National Computer Center for Higher Education (France)

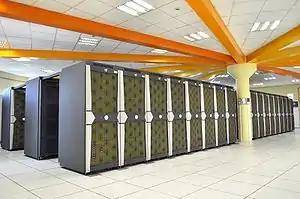
The Jade SGI Altix supercomputer at CINES

The National Computer Center for Higher Education ("CINES"), based in Montpellier, is a public institution under the supervision of the Ministry of Higher Education and Research ("MESR") created by a decree issued in 1999. CINES offers IT services for public research in France. It is one of the major national centers for computing power supply for research in France.